Héauville

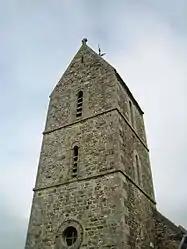
The church of Saint-Germain

Héauville is a commune in the Manche department in Normandy in north-western France.